Teri Yaad

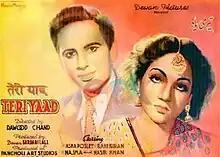

Teri Yaad ("Your Memory") was a Pakistani Urdu-language film released on 7 August 1948 in the newly formed country, Pakistan on Eid.